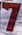
Number: 7